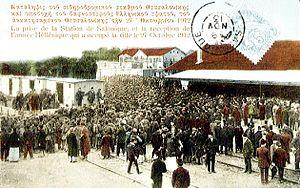
La prise de la Station de Salonique et la recption de l'Armée Héllénique qui a occupé la ville le 27 Octobre 1912